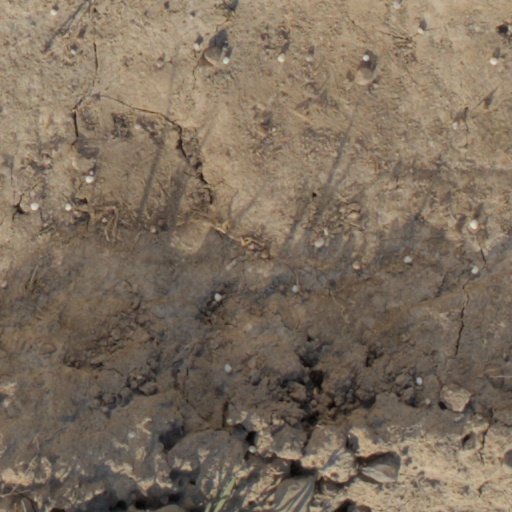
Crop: wheat